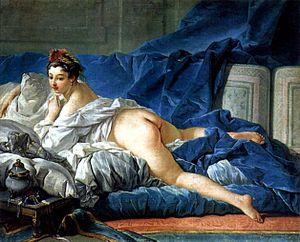
La fuite d'information, appelée aussi fuite de données, peut provenir soit d'une déperdition soit d'une divulgation inopportune de données, ce qui met en cause la sécurité matérielle et juridique de l'information.
Le nu est un genre artistique qui consiste en la représentation du corps humain dans un état de nudité, et — par synecdoque – dans tout état qui fasse allusion à sa possible nudité, même si celle-ci n'est pas exactement représentée.